Issaquah station

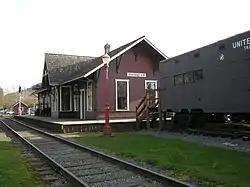
Issaquah Depot in 2009

Issaquah station, also known as Issaquah Depot or the Seattle, Lake Shore and Eastern Railway Depot, is a former railway station located in Issaquah, Washington, listed on the National Register of Historic Places. It was built in 1889 as a passenger station and freight warehouse for the Seattle, Lake Shore and Eastern Railway (SLS&E), serving what was then known as Gilman, Washington (and as Squak Valley until 1888). The town was renamed Issaquah around the turn of the century. Only a few years after the depot's opening, in the 1890s, the SLS&E was taken over by the Northern Pacific Railway.